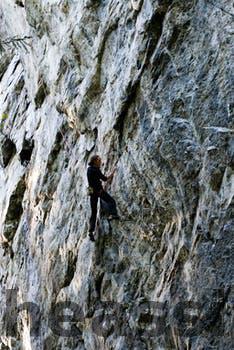
Label: Watermark